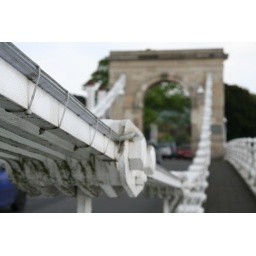
The chain bridge over the river Thames at Marlow